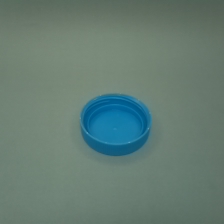
Color: blue
Cap type: standard cap